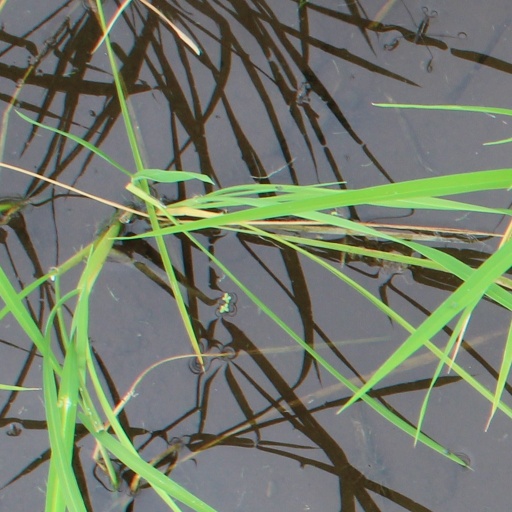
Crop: rice